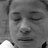
Emotion: sad